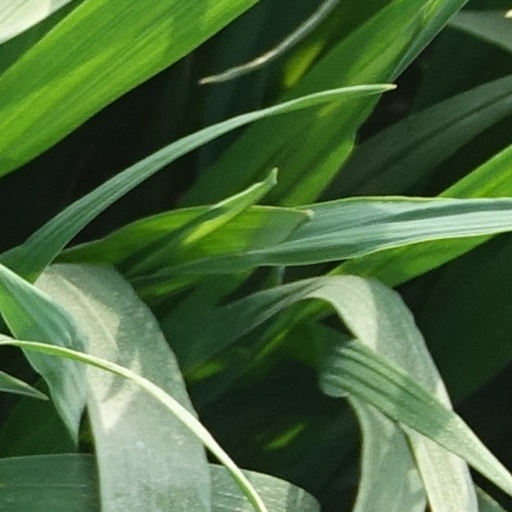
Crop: wheat